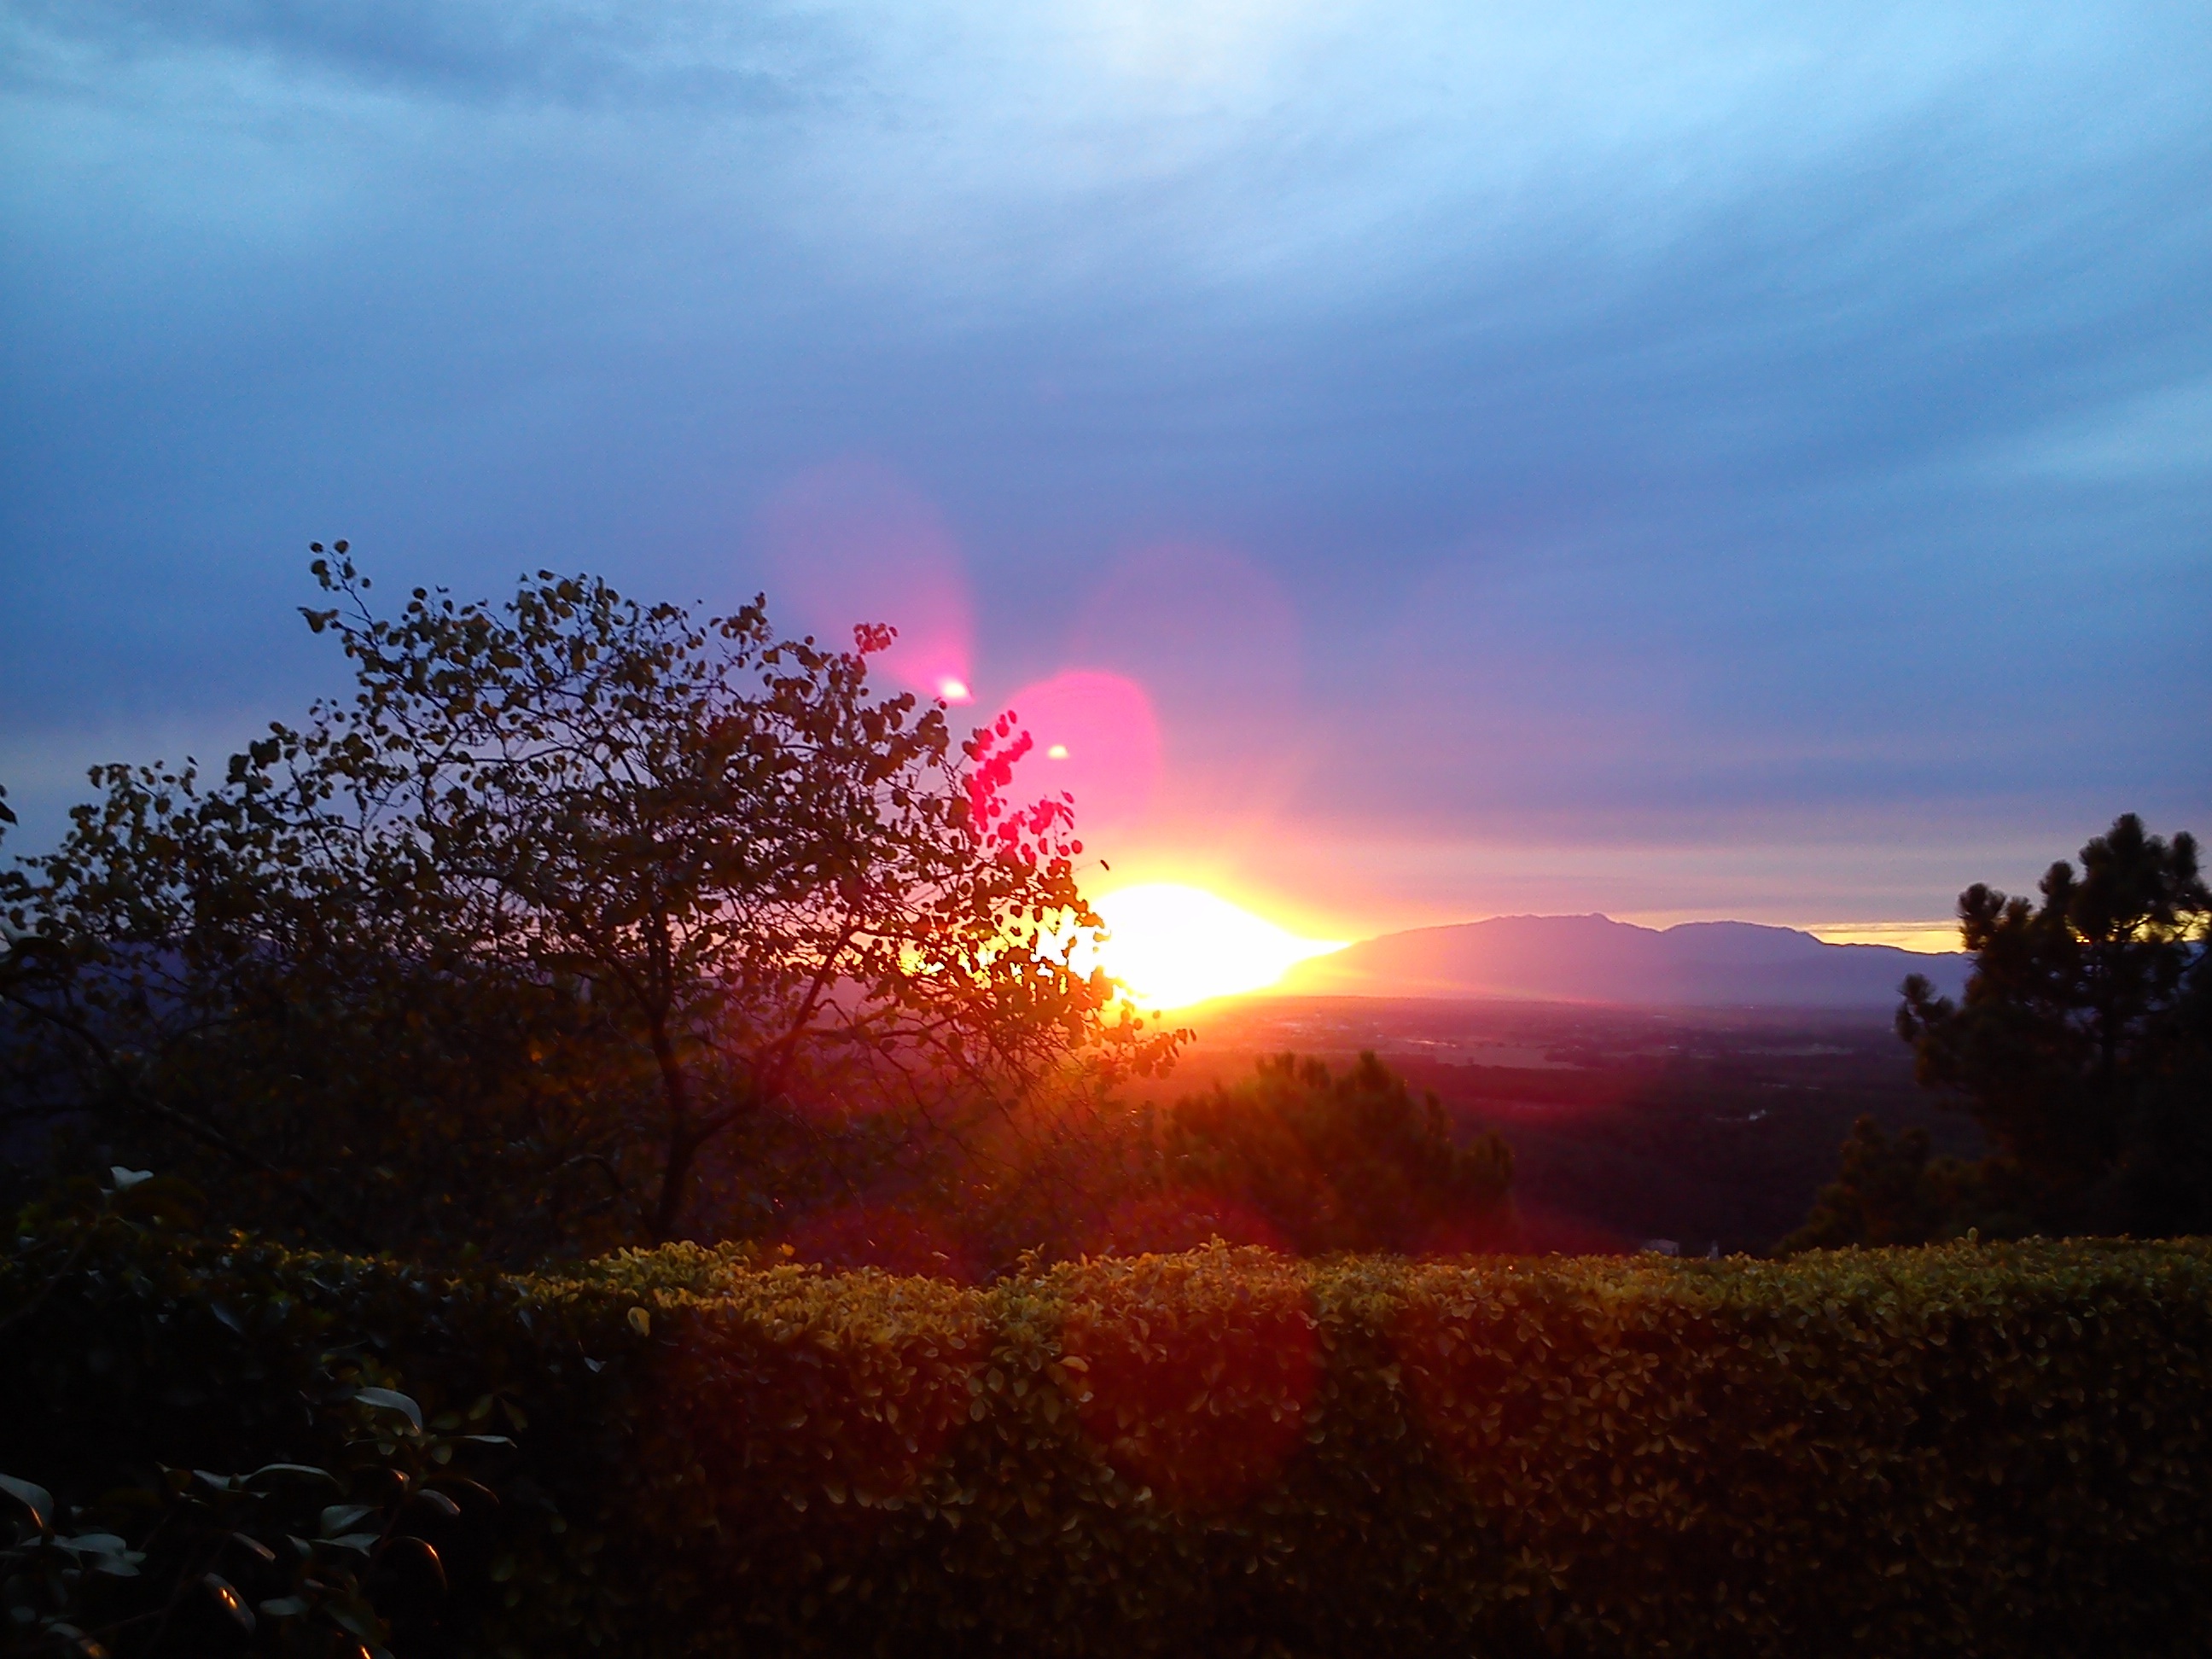
landscape, tree, nature, horizon, mountain, cloud, sky, sun, sunrise, sunset, field, sunlight, morning, flower, dawn, dusk, evening, evening sun, highlights, afterglow, atmospheric phenomenon, red sky at morning